AEC Regent V

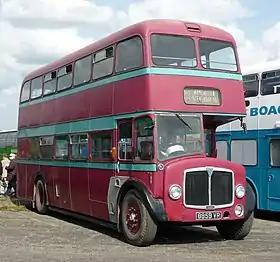
Mayne Coaches Regent V at the 2009 Cobham bus rally at Wisley Airfield

The AEC Regent V was a front-engined double-decker bus built by the Associated Equipment Company between 1954 and 1969. It was the last AEC Regent series double-decker model, and was the successor to the AEC Regent III (not to be confused with the AEC Regent IV underfloor-engine double-decker bus, which never entered production).